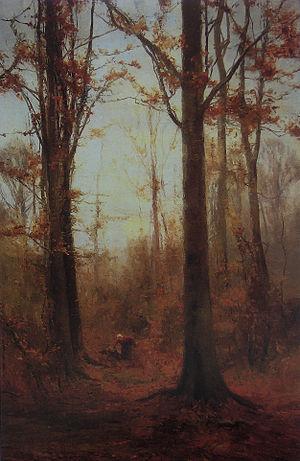
Adolphe Hamesse, né à Bruxelles en 1849 et mort à Ixelles en 1925, est un peintre belge de paysages.